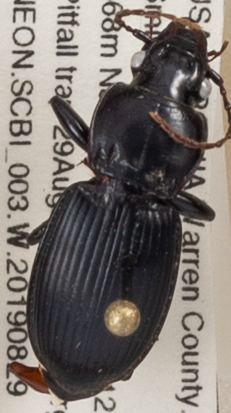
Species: Cyclotrachelus sigillatus
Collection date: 2019-08-29 04:00:00
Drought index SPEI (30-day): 0.074
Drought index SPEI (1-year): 1.69
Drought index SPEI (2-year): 2.09